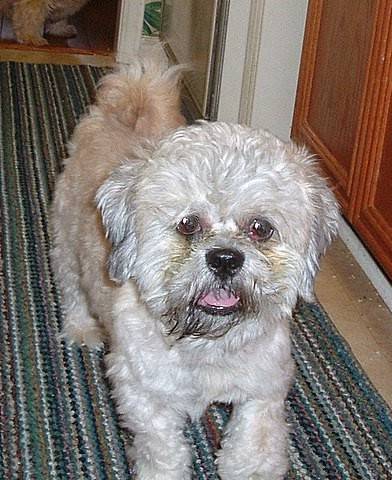
Label: dog